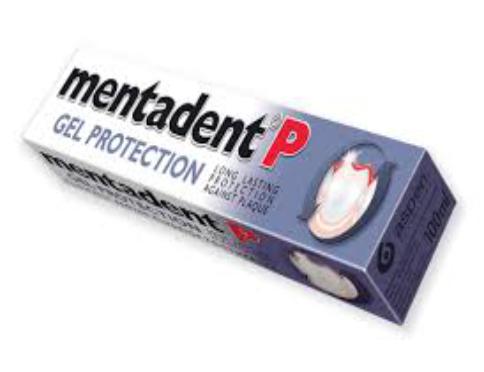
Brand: mentadent
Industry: Necessities